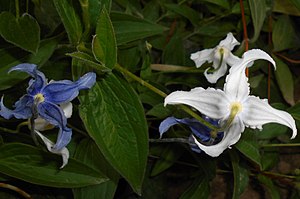
Blå staudeklematis / Galleri
Farvevarianter.
Blå staudeklematis er en staude med en opret eller svagt overhængende vækst. Modsat de fleste arter indenfor denne slægt er denne plante ikke klatrende. Blomsterne er store og kraftigt blå. Planten dyrkes i haver og parker for både blomsternes og frøstandenes skyld.